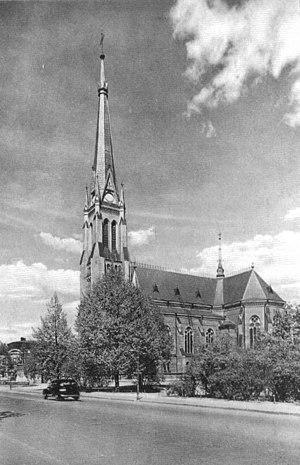
Carl Eduard Dippell est un architecte finlandais représentant le style éclectique.
Vyborg est une ville de l'oblast de Léningrad, en Russie, et le chef-lieu administratif du raïon de Vyborg.